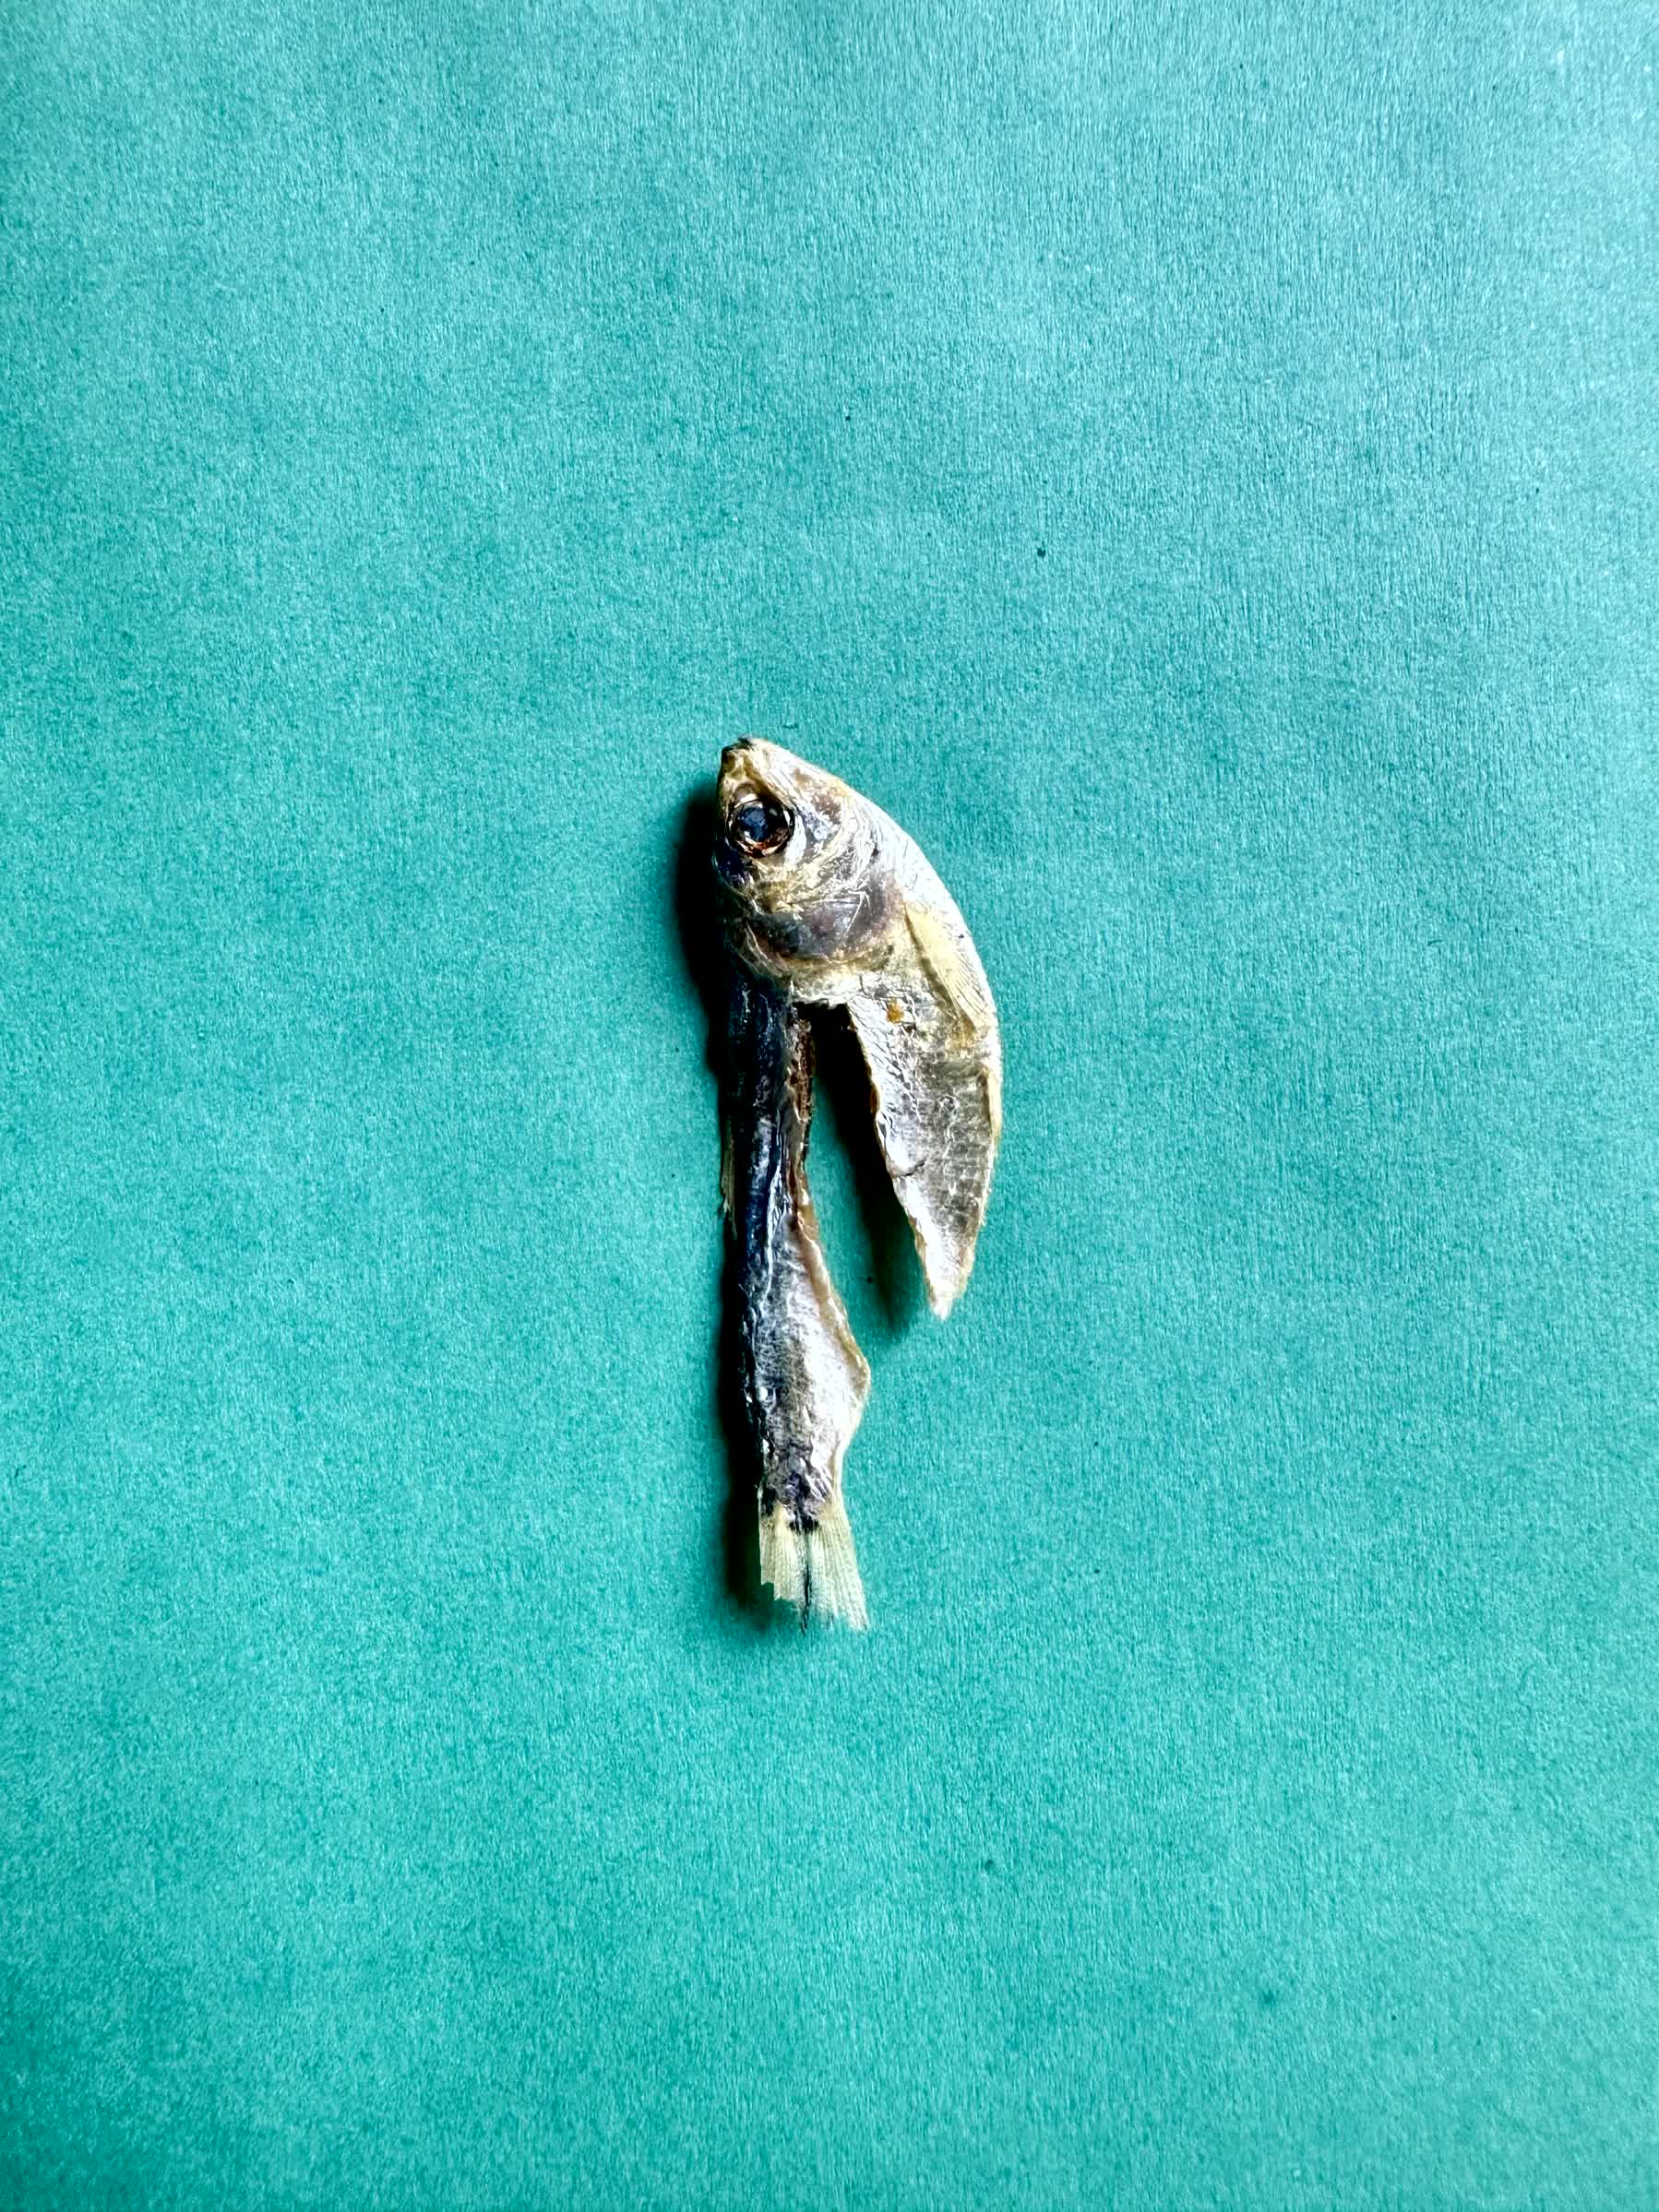
Species: Chapila